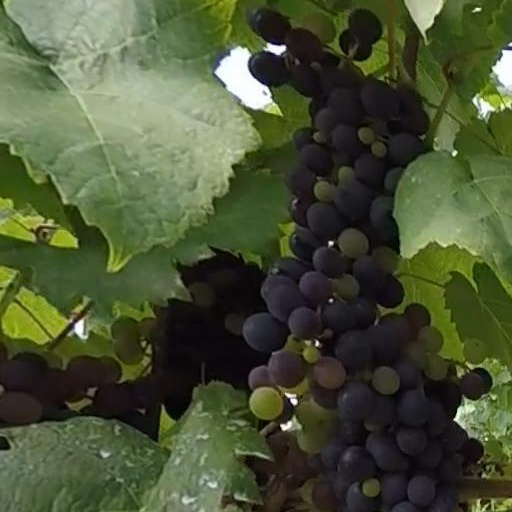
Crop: grape